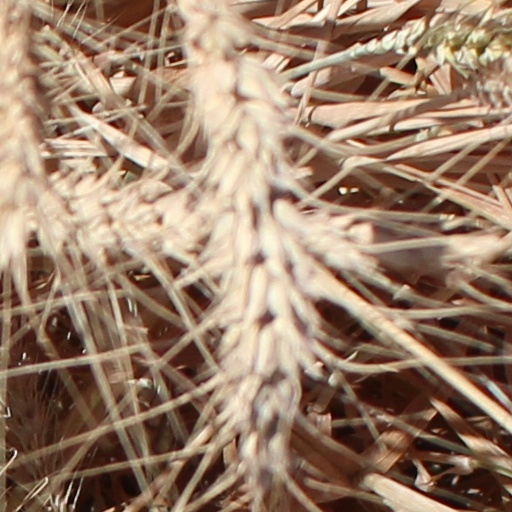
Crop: wheat